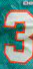
Number: 3